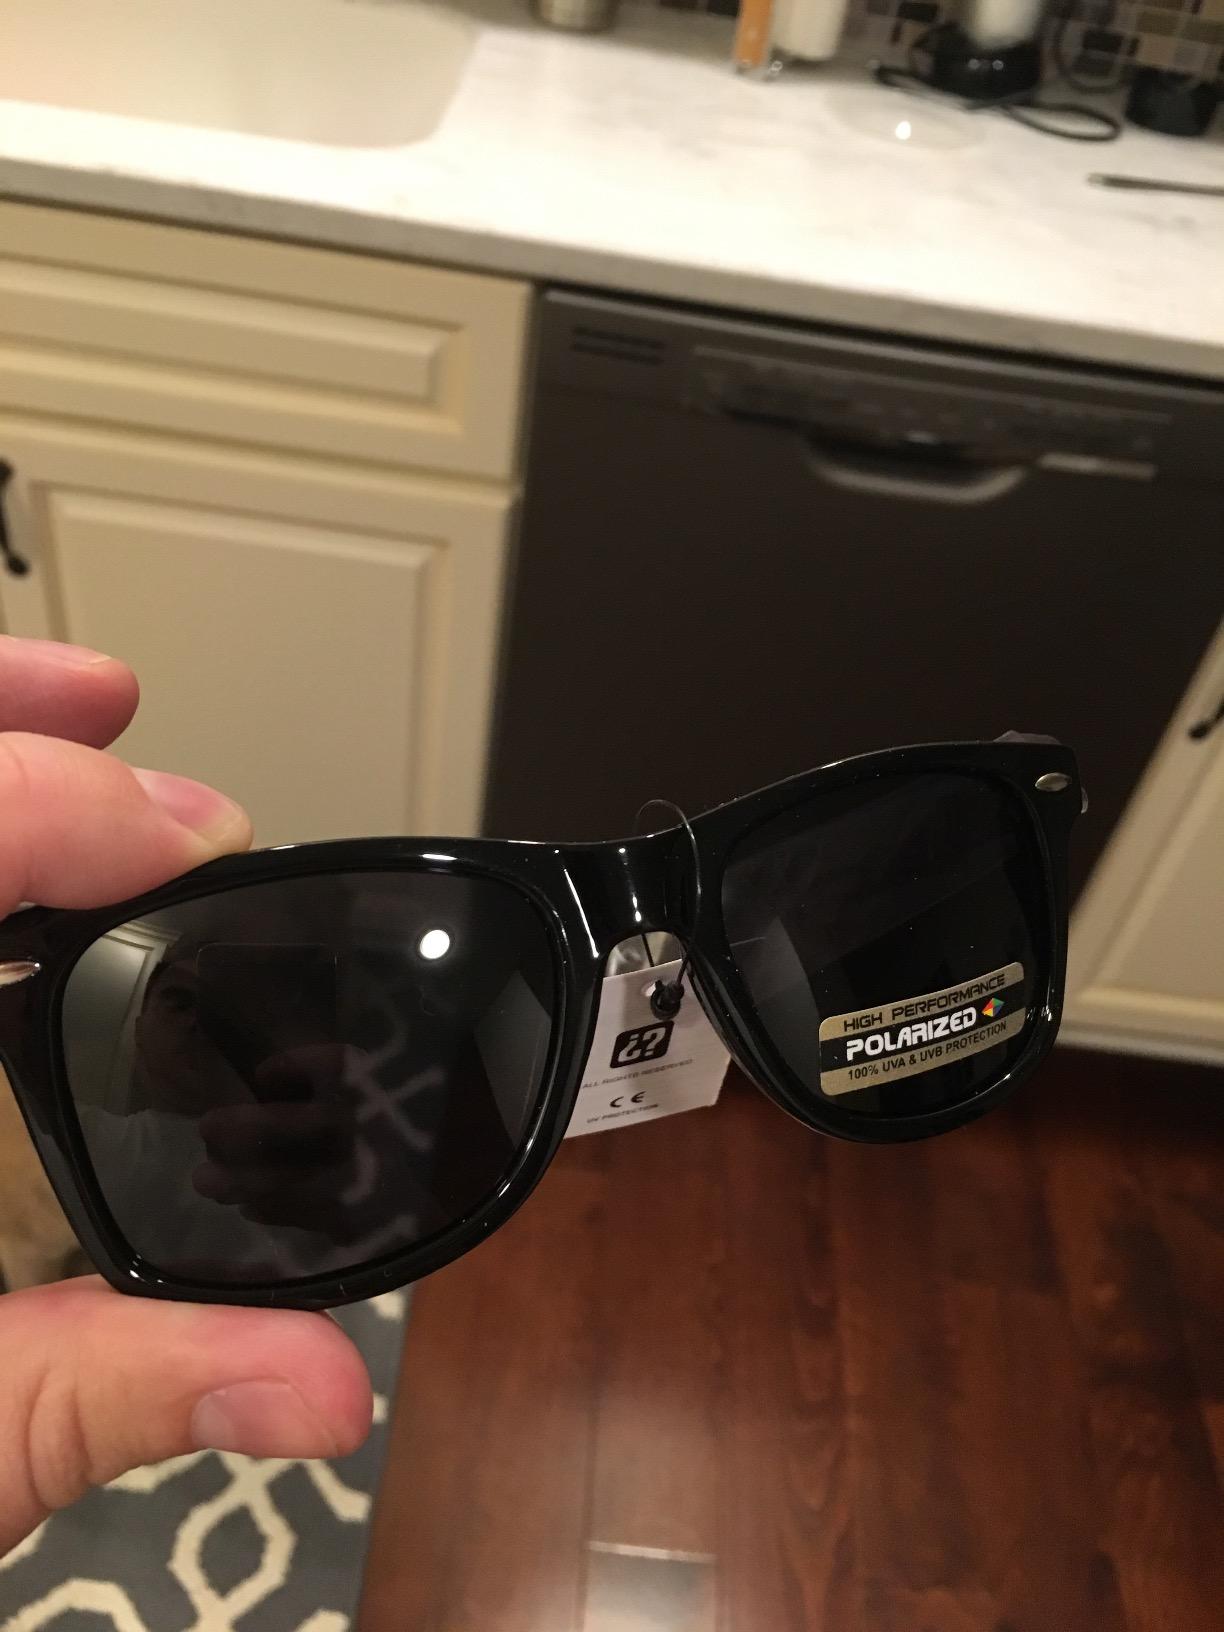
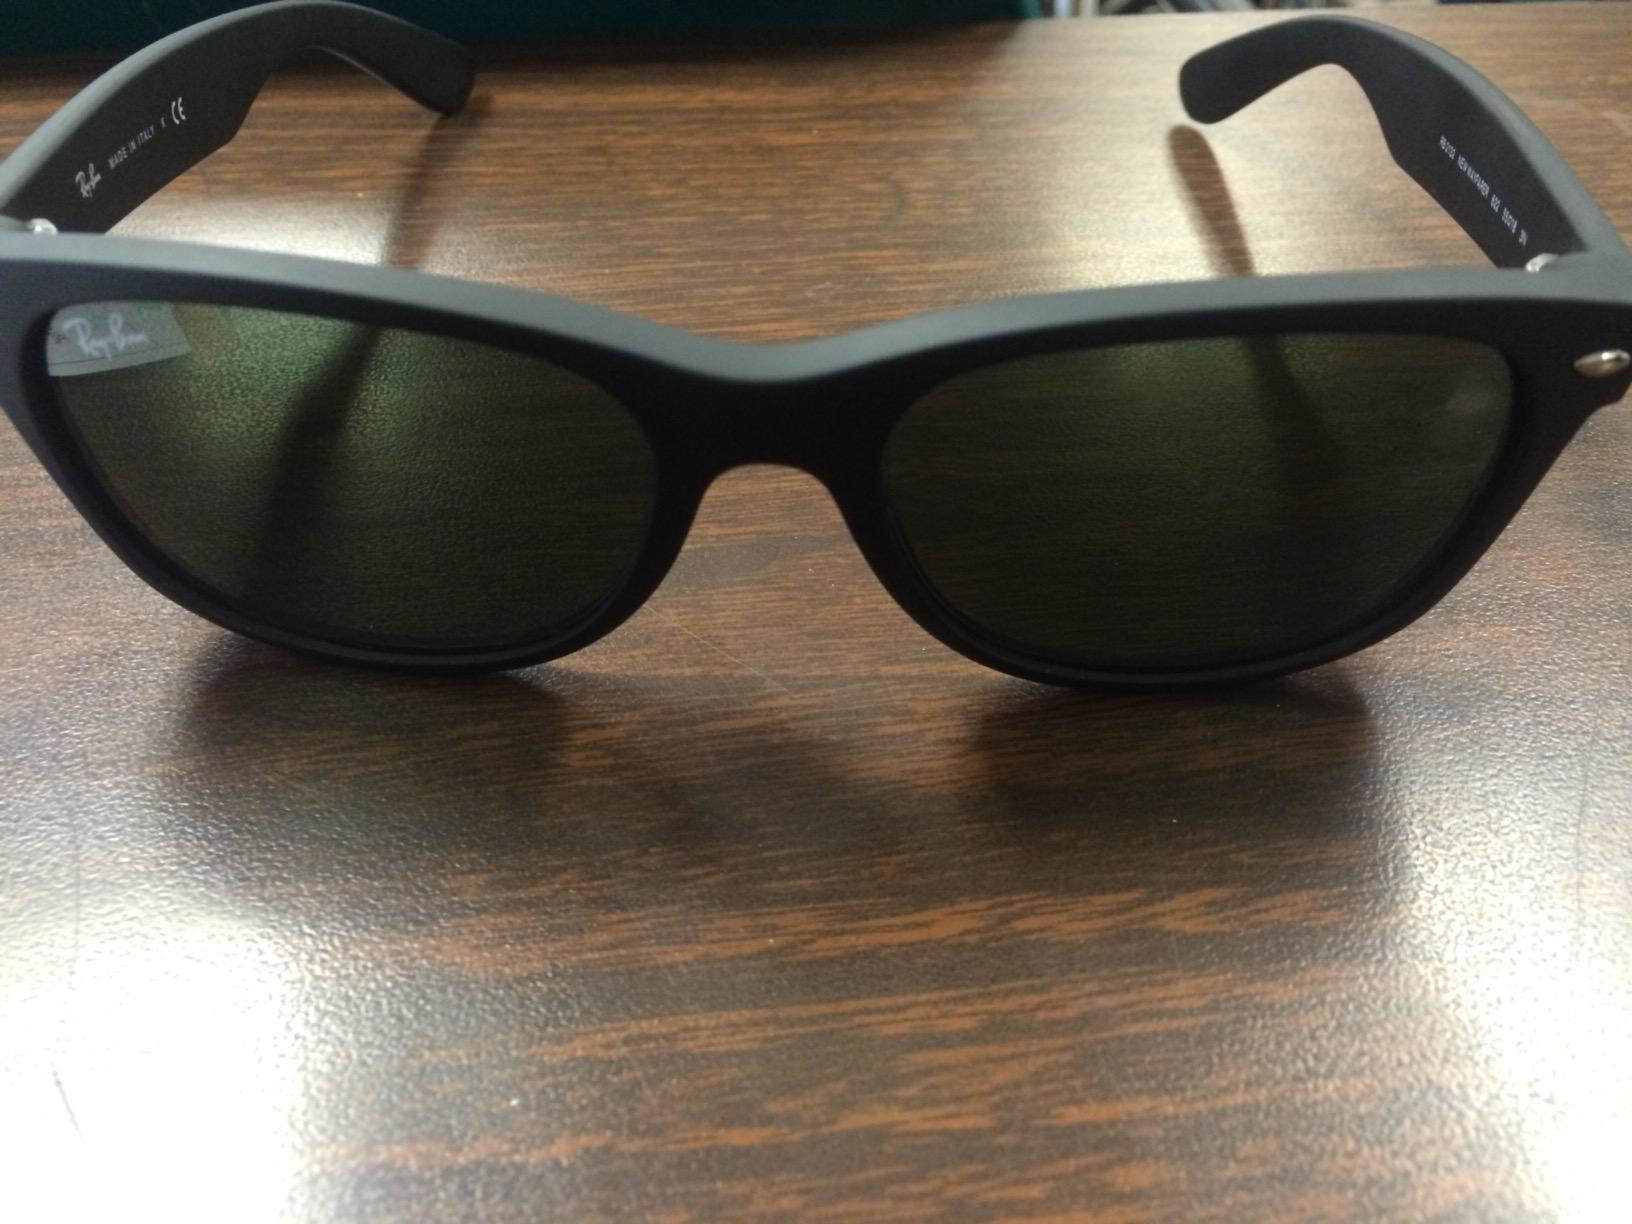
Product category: accessories_sunglasses
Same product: no